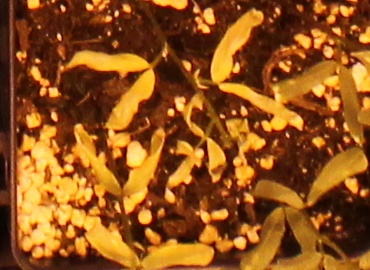
Label: Lentil